Catwick

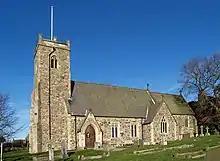
Church of St Michael

The civil parish is formed by the village of Catwick and the hamlet of Little Catwick. According to the 2011 UK Census, Catwick parish had a population of 240, an increase on the 2001 UK Census figure of 215.